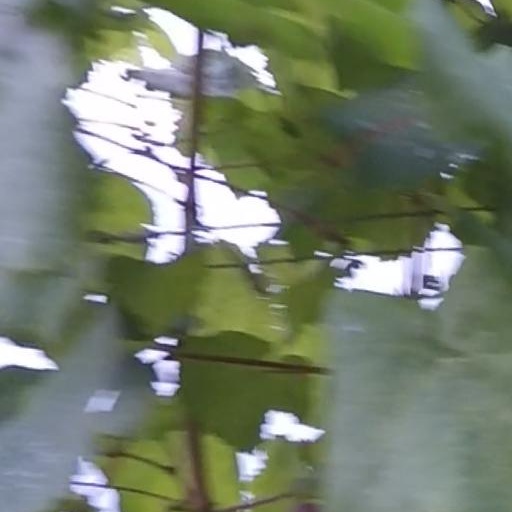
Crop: grape